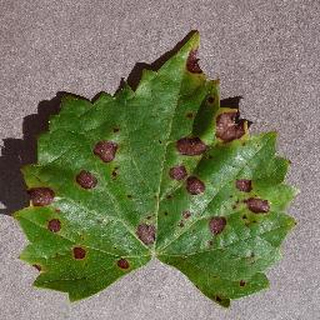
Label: grape_black_rot